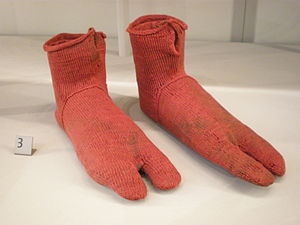
Nålebinding
Et par nålebundne sokker fra Egypten (ca. år 300–500 )
Nålebinding er en teknik til at fremstille tekstiler på, som er ældre end både strikning og hækling.